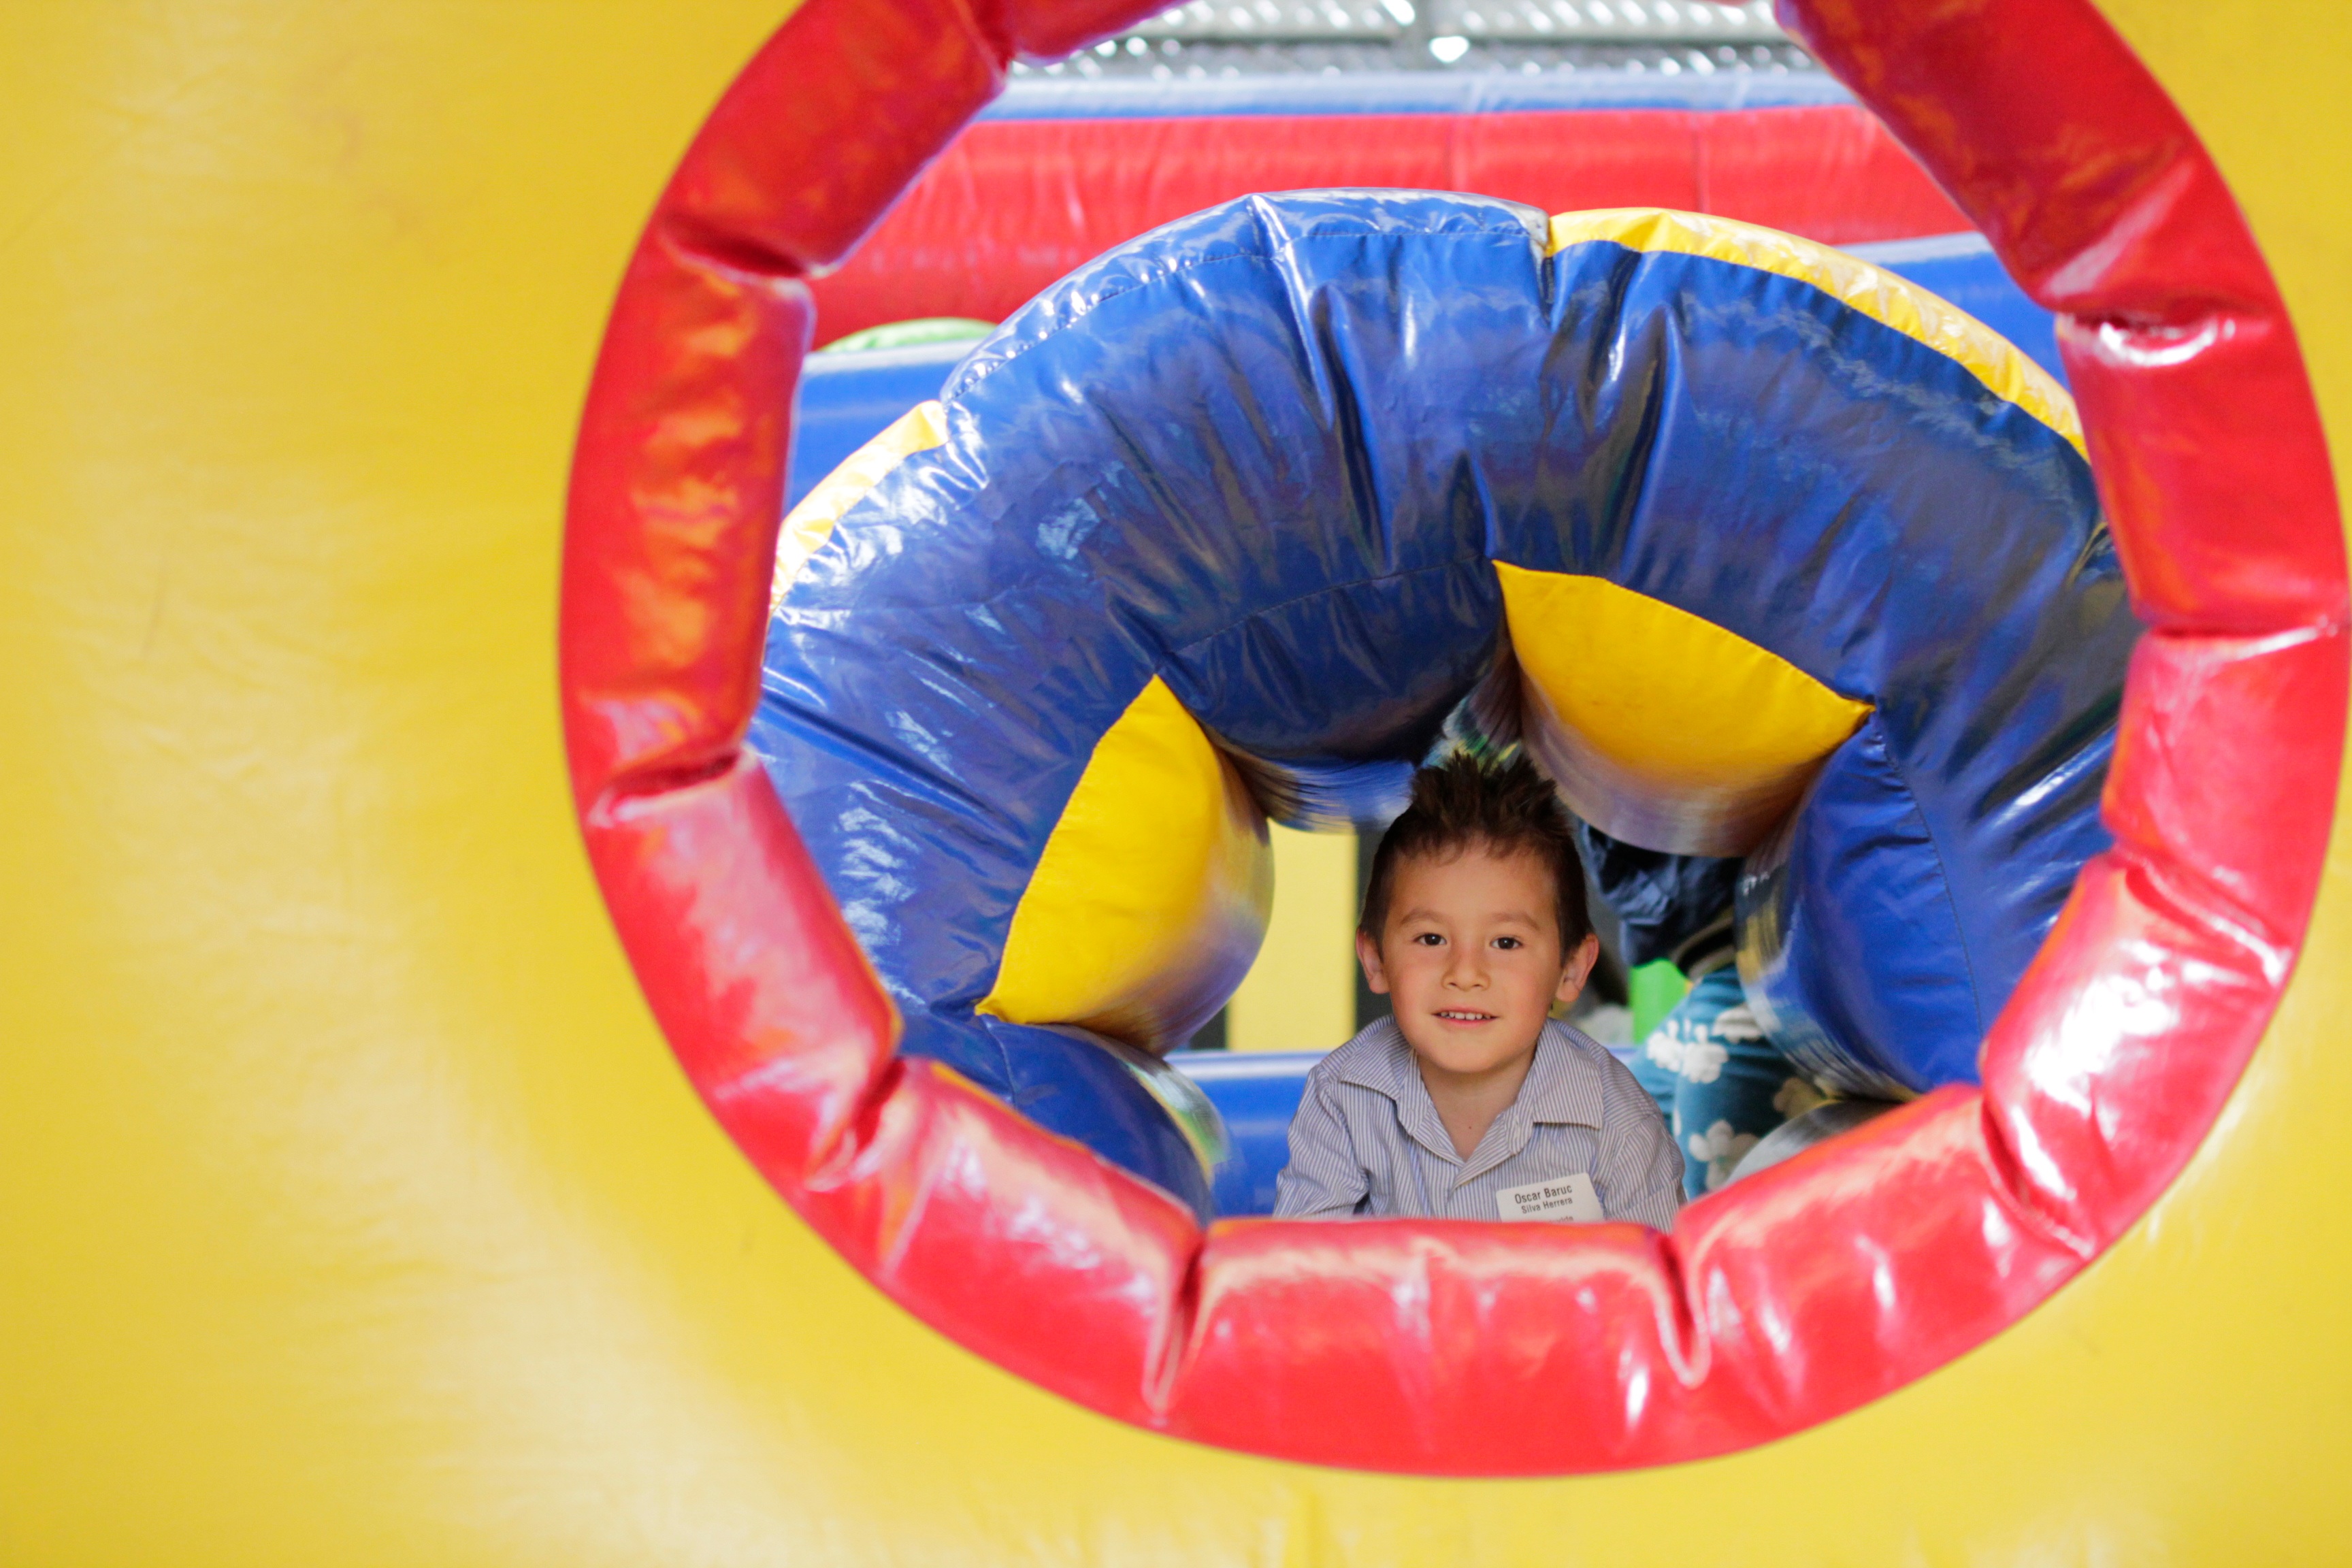
play, balloon, color, toy, inflatable